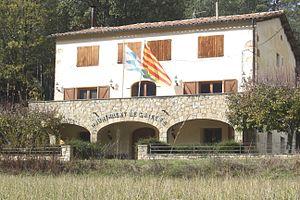
Guixers est une commune de la comarque du Solsonès dans la province de Lleida en Catalogne.